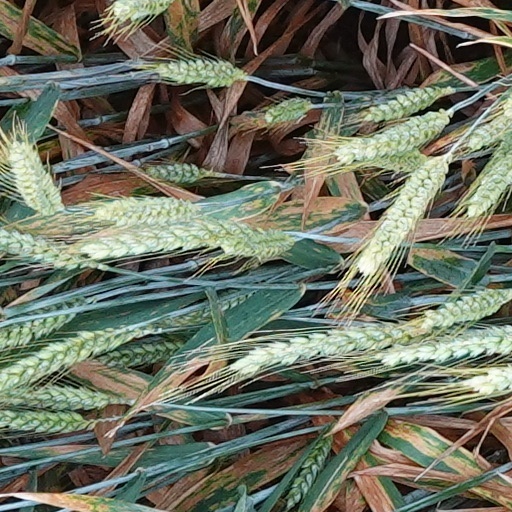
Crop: wheat